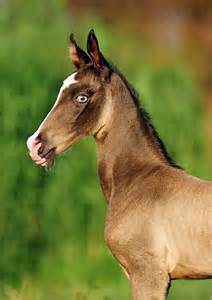
Label: cavallo